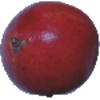
Label: pomegranate